List of Basque mythological figures

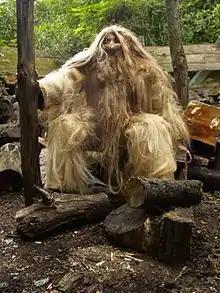
Basajaun, the wild man of the woods

The following is a list of gods, goddesses and many other divine and semi-divine figures and creatures from ancient Basque mythology.